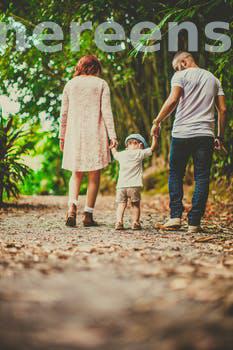
Label: Watermark